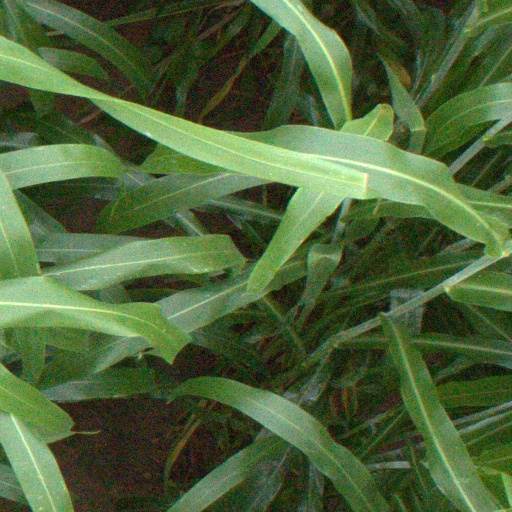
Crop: sorghum